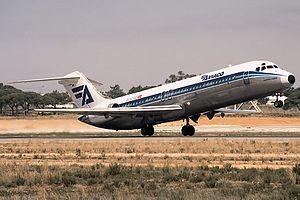
La collision au sol de Madrid est un accident ayant impliqué deux avions au sol à l'aéroport Madrid–Barajas le 7 décembre 1983. Un Boeing 727 d'Iberia en partance a percuté un Douglas DC-9 de la compagnie Aviaco, provoquant un incendie et la mort de 93 passagers et membres d'équipage.